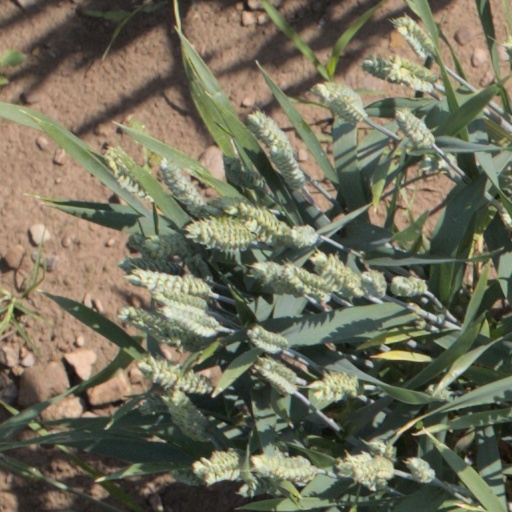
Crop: wheat